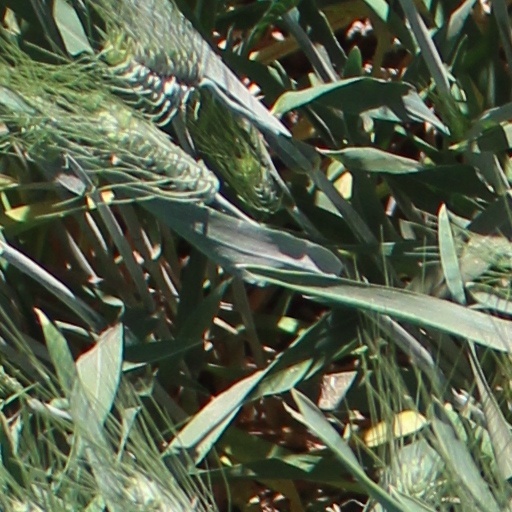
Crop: wheat